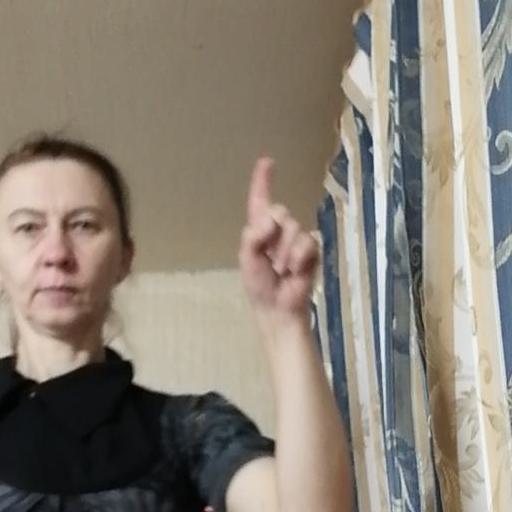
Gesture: one